Kevin Kaczmarski

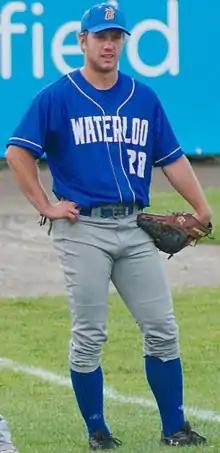
Kaczmarski with the Waterloo Bucks in 2014

Kevin Kaczmarski (born December 31, 1991) is an American former professional baseball outfielder. He played in Major League Baseball (MLB) for the Mets in 2018.